LeRoy Bell

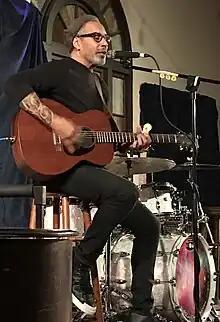

LeRoy Bell (born August 8, 1951) is an American singer and songwriter. He and his friend Casey James played in Special Blend, and then went on to form their own duo Bell and James, also composing songs that were hits for other artists most notably two charting hit singles for Elton John. Later Bell became a member of the trio Only Friends. In 2011, Bell applied for the American "The X Factor" and was chosen for the Final 16 and went on to the live shows being mentored by Nicole Scherzinger. He was eliminated after the fifth live show being the sixth contestant eliminated in the inaugural season of the American "The X Factor" when he was in bottom three with Marcus Canty and Lakoda Rayne.